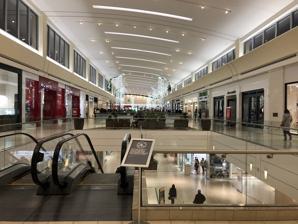
Building: Northshore Mall
Country: United States of America
Year built: 1958
Shopping mall in Peabody, Massachusetts, United States This article is about the shopping mall in Massachusetts. For the defunct shopping mall in Louisiana, see North Shore Square . Northshore Mall Interior of mall (2019) Coordinates 42°32′26″N 70°56′41″W / 42.54056°N 70.94472°W / 42.54056; -70.94472 Address 210 Andover Street, Peabody , Massachusetts , US Opening date September 12, 1958 ; 66 years ago ( September 12, 1958 ) Management Simon Property Group Owner Simon Property Group (56.4%) No. of stores and services 163 No. of anchor tenants 5 Total retail floor area 1,667,004 square feet (154,869.7 m 2 ) No. of floors 1 with partial lower levels (2 in JCPenney, both Macy's locations, and Nordstrom) Parking Free outdoor parking Website simon .com /mall /northshore-mall The Northshore Mall is a shopping mall in Peabody, Massachusetts . As of 2022, the mall currently features Macy's in two locations, J. C. Penney , and Nordstrom . The mall is near the Route 128 and Route 114 junction, and less than a mile from the Simon-owned Liberty Tree Mall in Danvers . The mall is 1,667,004 square feet (154,869.7 m 2 ) in size, and most of this space is located on one level, with the exception of the Nordstrom wing and most anchor stores. History Opening and expansion Plans for Greater Boston 's second shopping mall were formally announced in December 1954. A $10 million retail complex was to be built on 100 acres, located 18 miles northeast of Boston, in suburban Peabody. The site had previously been a country estate . Later, it contained St. Joseph's Juniorate, a parochial school, and a dairy farm with gardens. Originally, the center had been planned for Beverly instead. The Northshore Shopping Center opened with a dedication ceremony on September 12, 1958 as an open-air shopping center. Then- Governor of Massachusetts Foster Furcolo ( D ) cut the ceremonial ribbon. It was anchored by Jordan Marsh , an adjoining Filene's , and included Sears , Kresge , J.J. Newberry , R.H. Stearns , and Stop & Shop . Recreational facilities at the time included a bowling alley, a cinema, and a small amusement park called Kiddietown, next to the former Sears & Roebuck, where Office Depot is now located. The shopping center went through several changes in the 1970s and 1980s, including the expansion of Sears to a full-line anchor. Starting with a small section near the Sears store, the entire outside shopping center was enclosed to better compete with nearby Liberty Tree Mall , constructed by New England Development in 1972. In 1992, Northshore Mall was acquired by New England Development, which expanded the mall to almost 1.7 million ft². On the northwest end of the mall, Filene's built a replacement store where the amusement park once was, while Lord & Taylor also constructed a new store at this end of the mall as well. Both stores had their opening in 1993. A new food court was added adjoining the original Filene's location, which was gutted and rebuilt for the addition of JCPenney . In 1999, New England Development sold the mall to a joint venture led by Simon Property Group , which also assumed management of the center. Since then there have been many smaller cosmetic upgrades and a few structural changes increasing the size. The shopping center has been home to the St. Therese Society of Mt. Carmel Chapel since 1960. It is one of few chapels to be located inside of a shopping center. The mall also houses the Peabody Police Department Community Outreach Center. On September 1, 2001, the Apple Store opened. The shopping center was chosen by Apple as its first store in the Northeastern United States . When the Apple Store opened, which was located by what is now the Nordstrom wing, it was the 6th Apple Store to ever open in the world. On January 27, 2017, Apple moved the store to a new open-air shopping plaza, MarketStreet Lynnfield. Redevelopment following Federated–May merger Except for the renaming of Jordan Marsh to Macy's in 1996, the mall's structure and anchors remained intact until 2005, when May Department Stores (parent of Lord & Taylor and Filene's at the time) was acquired by Federated Department Stores (the owner of Macy's ). In March 2006, Federated briefly closed the Filene's store, before using the space to relocate its Macy's store that May, as part of the brand's merger into Macy's. In June 2006, Simon announced an agreement with Nordstrom to open at the mall sometime in 2009. Plans called for demolishing the former Jordan Marsh to clear space for an expansion, anchored by the new Nordstrom store. Perhaps due to the increased competition, Federated announced plans to convert Lord & Taylor into Macy's Mens & Home. The new wing opened on November 4, 2009, with some of the new stores in the wing including Zara , Sephora , The North Face , Pandora , Rack Room Shoes , Swarovski , White House Black Market , The Walking Company , and Aerie . Unlike the rest of the mall, it has stores on two floors, both of which connect to and have access to Nordstrom. The food court entrance was also renovated and expanded, with the additions of The Cheesecake Factory , which opened in October 2007, and P.F. Chang's China Bistro , which opened in early 2009. The P.F. Chang's restaurant closed in 2017 and Bancroft & Co. currently occupies the space. 2010s Other retailers joined the mall over time, including Newbury Comics in 2012, Uniqlo and LoveSac in 2014, Michael Kors in 2016, and Flying Tiger Copenhagen in 2018, the latter being their first New England store. The Flying Tiger store closed in November 2020, alongside the other New England locations. In 2017, renovations began outside the mall to add two new restaurants, Bancroft & Co. and Tony C's Sports Bar and Grill, and an outdoor stage for community events and performances. Other additions include two additional fast-casual restaurants, a new patio and landscape, and renovations to the food court and restrooms. This new area is called The Promenade . On June 29, 2018, Toys "R" Us closed as part of the chain's liquidation. The store shared a 63,000-square-foot building, built in 1994 on the former Sears & Roebuck site, with an Ulta Beauty cosmetic store, according to city records. The toy store rented about 45,000 square feet, and its space is valued at $4.9 million. In February 2019, the former Toys "R" Us spot would be the new home of the PGA Tour Superstore golf shop. On May 31, 2018, it was announced that Sears would be closing its 450,000 square foot store as part of a plan to close 78 stores nationwide. The store closed on September 2, 2018, just ten days shy of the mall's 60th anniversary. The Sears building, completed in 1978, was demolished in February 2019. Site work is ongoing to prepare for construction. At this time the hallways that accessed Sears are closed and stores occupying them have been temporarily relocated. Health club chain Life Time Inc., which has locations in Burlington and Chestnut Hill , plans to build a standalone three-story health club adjacent to the Sears site. Simon is also planning to add new restaurants to the exterior of the building surrounding a newly renovated entrance. 2020s On January 7, 2025, it was announced that Nordstrom would be closing on January 31, which made the two Macy's locations and JCPenney the only remaining traditional anchor stores. Dick's House of Sport will be occupied in the former Nordstrom space by 2026. Incidents On August 29, 2015, a chef from P.F. Chang's China Bistro was arrested after allegedly stabbing his co-worker to death at the restaurant. The incident occurred at about 5:30 p.m., just as the dinner rush began. Jaquan Huston, 23, was charged with first degree murder in the fatal stabbing of Elivelton Dias, 38, of Salem . Dias was taken to Salem Hospital, where he was pronounced dead. “Tonight we lost an employee in a tragic incident at our Peabody restaurant. Our thoughts and prayers are with the family and friends of our colleague,” P.F. Chang's said in a statement. "We will be mobilizing support to provide care to our colleague’s family, as well as our fellow employees, during this difficult time. We are also cooperating with local law enforcement as they conduct their investigation.” References